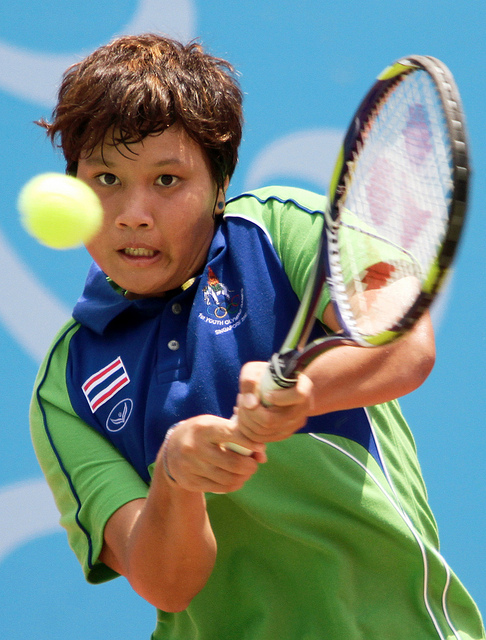
đứa trẻ đang đánh quả bóng tennis bằng vợt